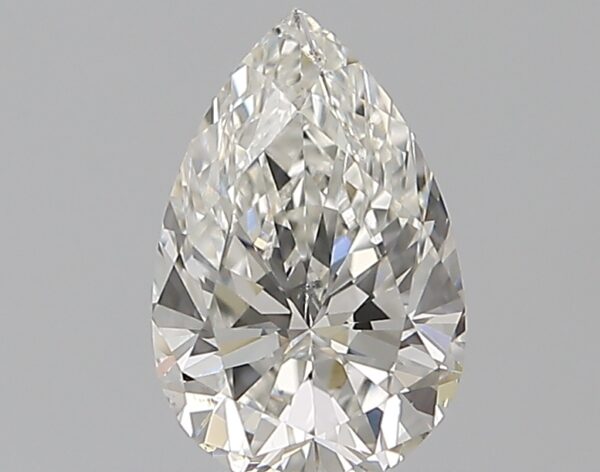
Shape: pear
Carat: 0.75
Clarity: SI1
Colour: G
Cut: EX
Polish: EX
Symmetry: VG
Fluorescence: N
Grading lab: GIA
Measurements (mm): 7.83 x 5.1 x 3.19